Ambrosiano O 39 sup.

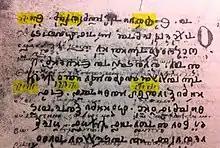
Presence of the name YHWH in the Ambrosiano O39 sup.

The ms. Ambrosiano O 39 sup. is a manuscript of the Hexapla of Origen dated to the late ninth century C.E. written in a codex form. This is a palimpsest, meaning that the current text is written on leaves which had been written on before and cleaned.